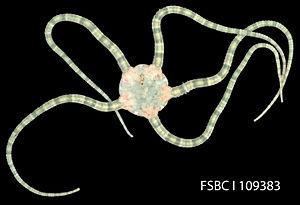
Les Ophiacanthida constituent un ordre d'ophiures.
Les Ophintegrida constituent un super-ordre d'ophiures.
Les Ophiodermatidae sont une famille d'ophiures de l'ordre des Ophiurida.
Ophioderma est un genre d'ophiures de la famille des Ophiodermatidae. Les ophiures ressemblent à des étoiles de mer.